Mississippi Highway 6

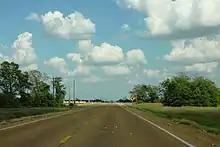
A stretch of Mississippi Highway 6/U.S. Highway 278 in the Mississippi Delta

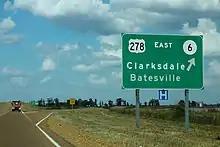
US 49/US 61 (Future I-69) northbound at their interchange with MS 6/US 278 in Clarksdale

MS 6 begins in the Mississippi Delta region in Coahoma County at an intersection with MS 161 near the Clarksdale-Lyon city line. It heads east as a two-lane highway for not even a mile to an interchange with US 49/US 61, where it becomes concurrent with US 278. MS 6/US 278 now leave the Clarksdale area and pass through farmland for several miles, where it crosses the same bayou three times, before entering Quitman County.